Luthrodes galba

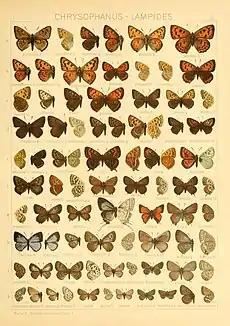
Seitz 77k

Z. galba Led. (77 k). Above almost exactly like "lysimon" in both sexes, beneath strongly recalling species of "Azanus", especially in the arrangement and development of the black spots; the forewing beneath bears also some similarity to "Chilades trochylus", with which "galba" moreover agrees in size. It is very easily separated from "trochilus" by the absence of red and blue submarginal dots. — Syria, said to occur also in Egypt, being mentioned, e. g., from Ismailia on the canal of Suez.